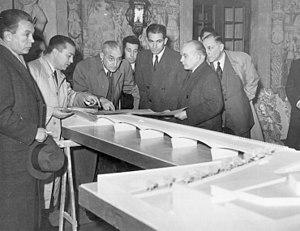
Edgar António de Mesquita Cardoso est un ingénieur civil et professeur d'université portugais, né à Porto le 11 mai 1913, et mort à Lisbonne le 5 juillet 2000.